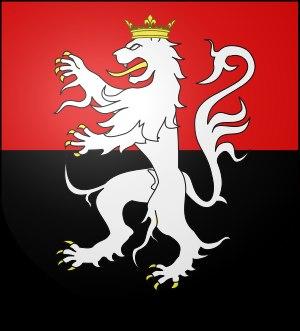
Henriette Adrienne Louise Fleur d'Oultremont de Wégimont et de Warfusée, est une Belge née à Maastricht le 28 février 1792 et morte au château Rahe le 26 octobre 1864, fut la maîtresse puis la seconde épouse du roi Guillaume Iᵉʳ des Pays-Bas qui abdiqua pour pouvoir l'épouser.